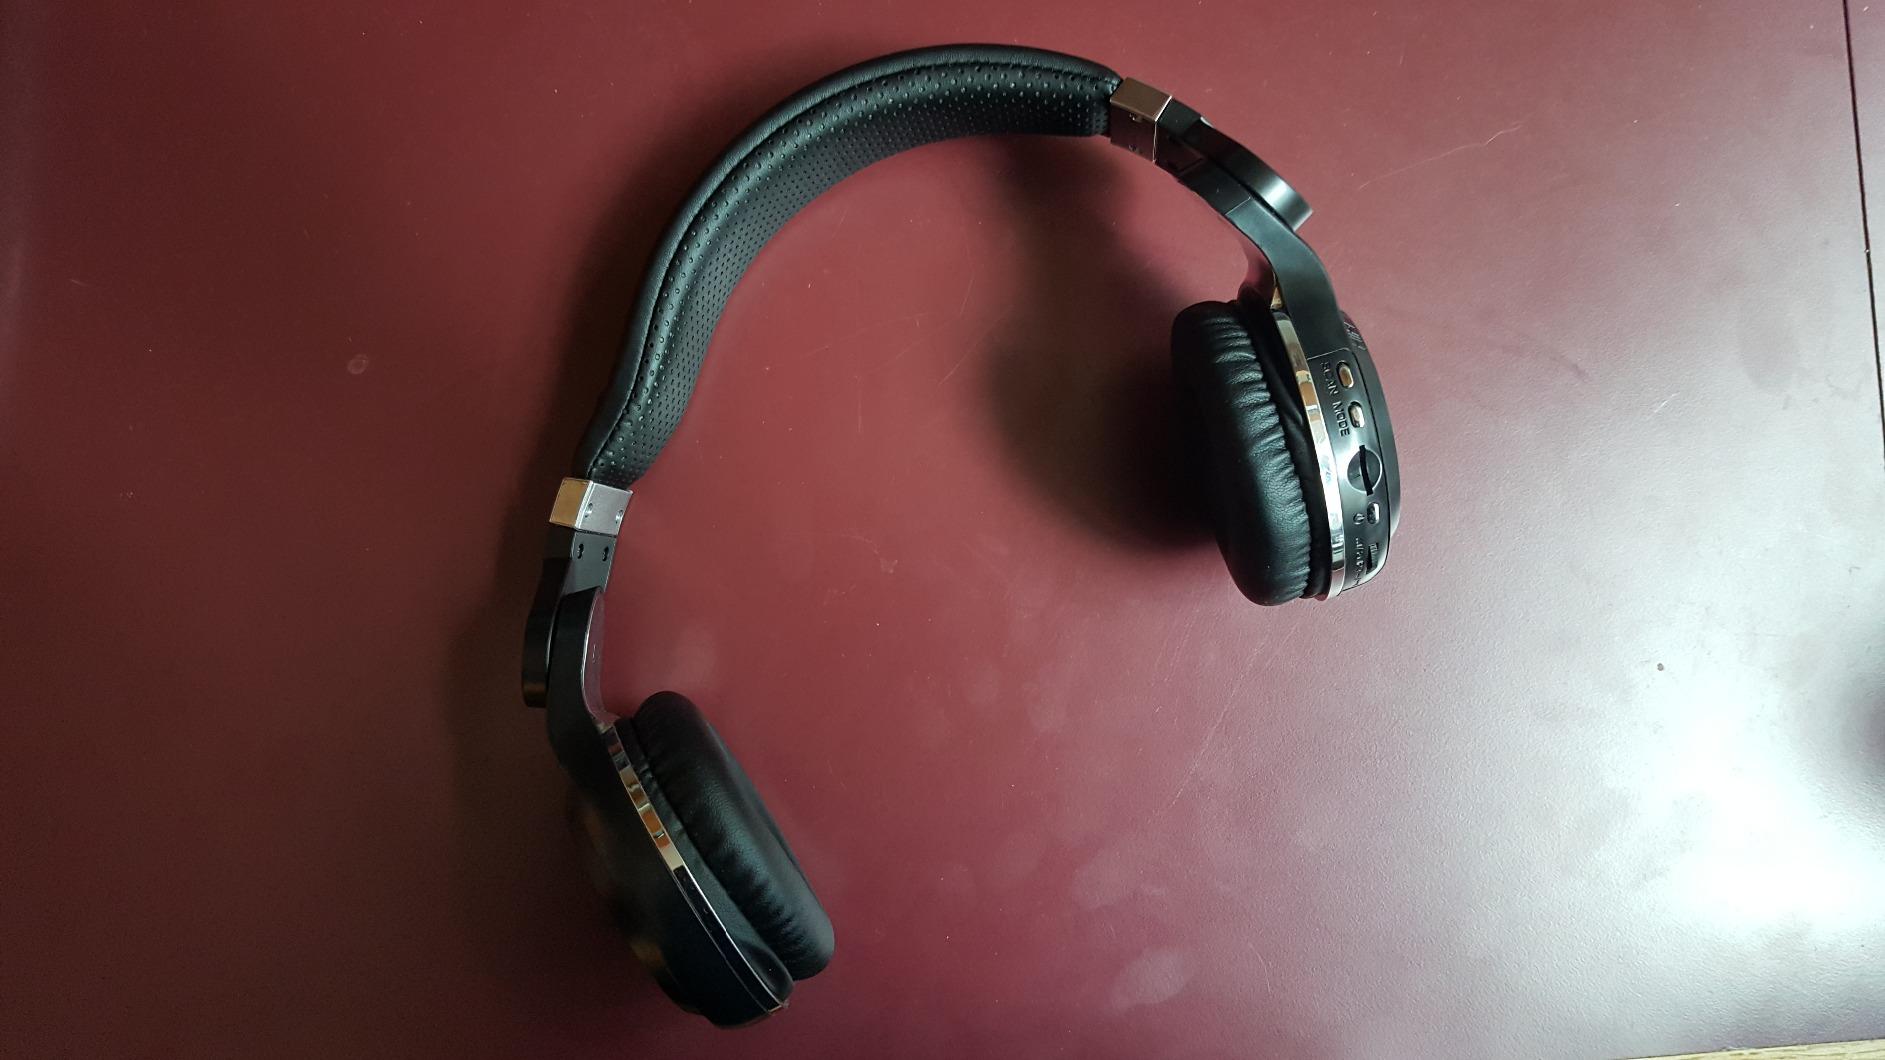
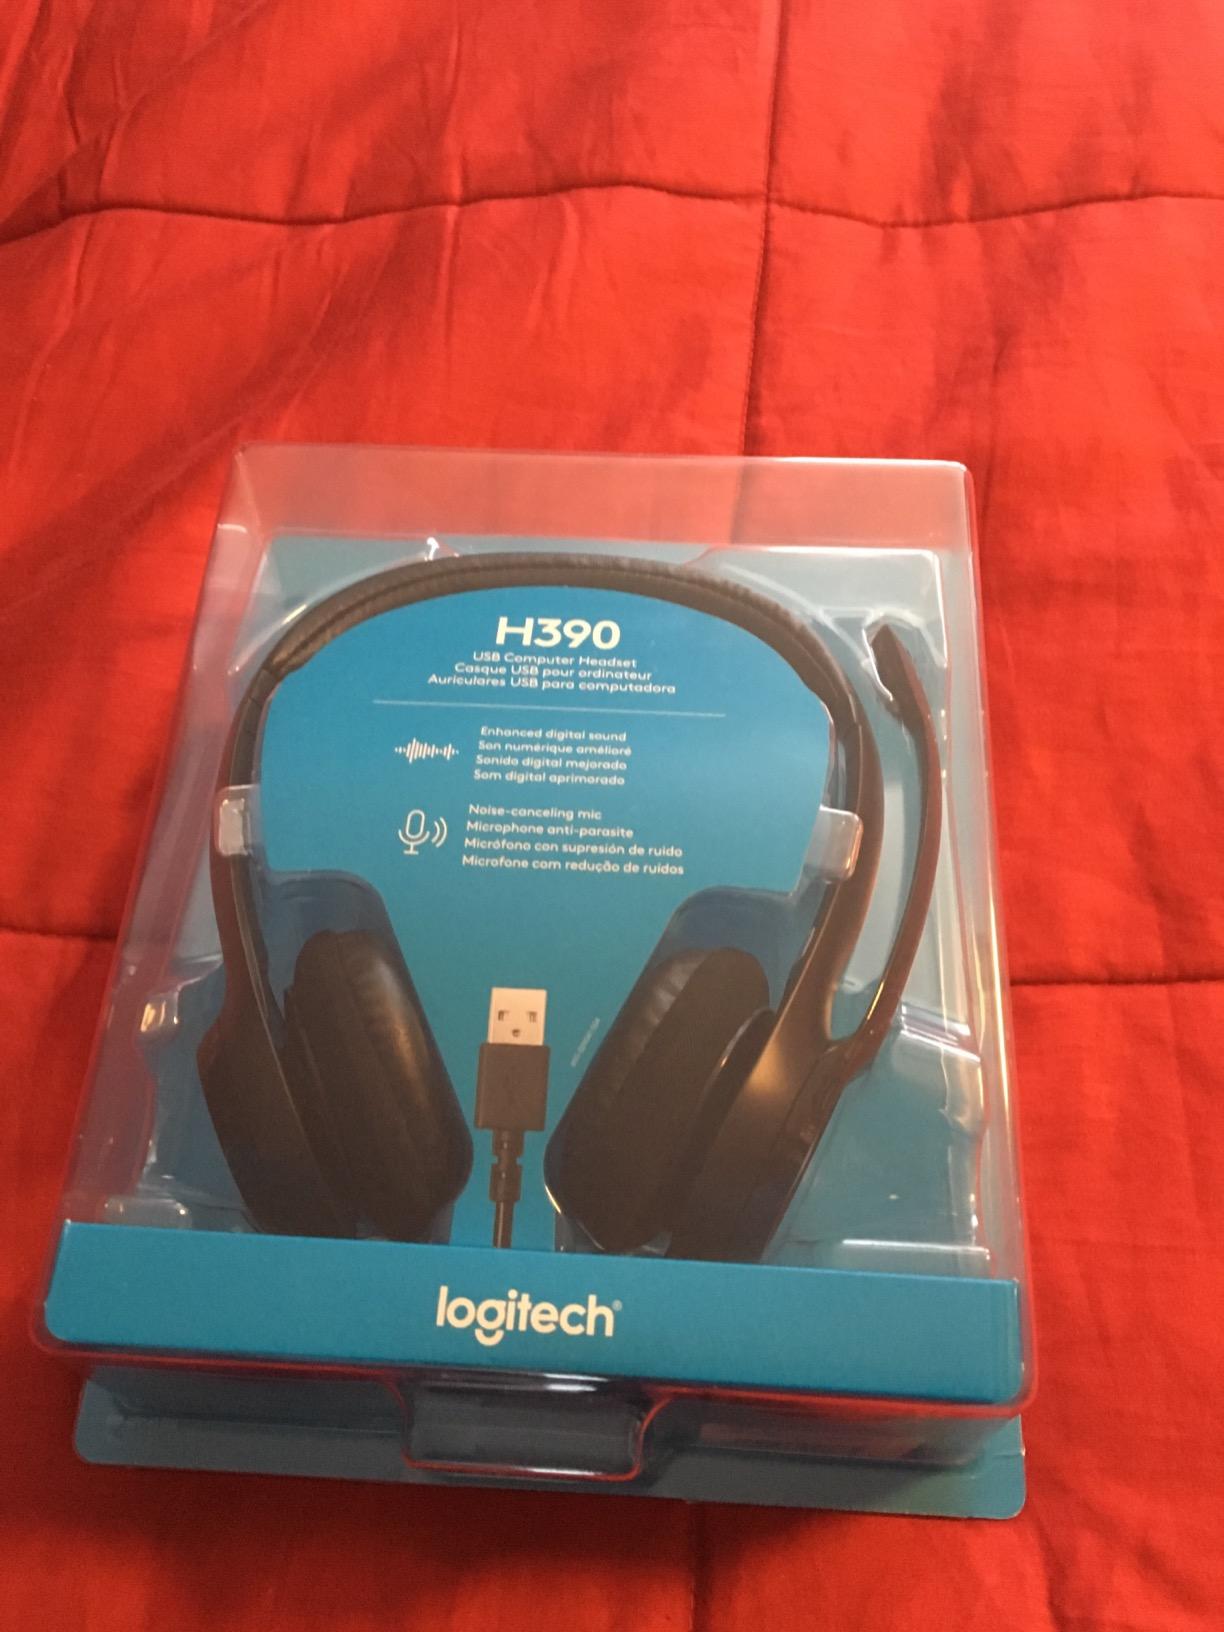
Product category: headphones
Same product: no